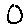
Label: 0